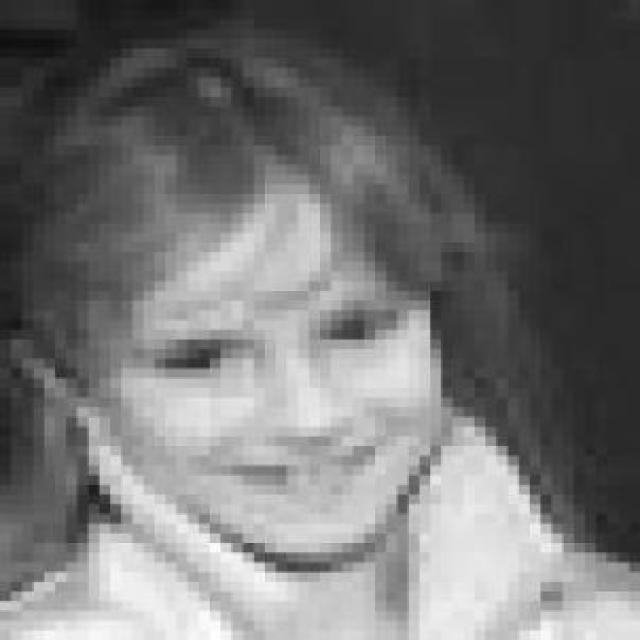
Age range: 0-12